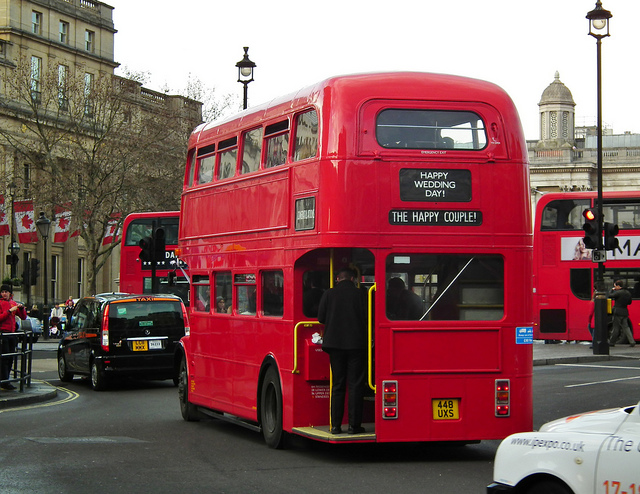
A two level bus with a wedding declaration

A man is standing on the platform of a red double-decker bus which is in traffic on the street..

A red two story bus on a city street.

A passenger bus that has two stories picking up a passenger.